Bijin station

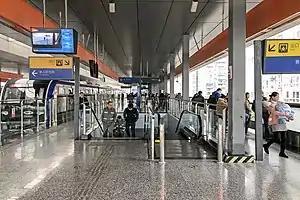

Bijin is a station on Line 3 of Chongqing Rail Transit in Chongqing Municipality, China, which opened in 2011. It is located in Yubei District.